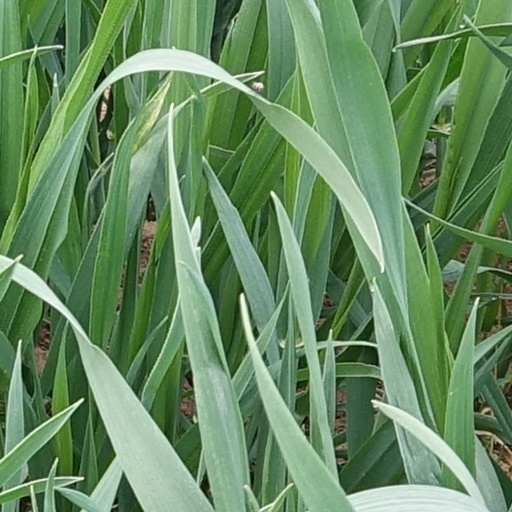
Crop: wheat